Cheongpung Cultural Heritage Complex

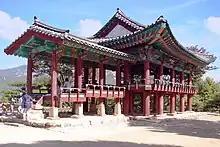
Hanbyeong-nu (pavilion)

Hanbyeong-nu (pavilion) was built in 1317 (during the reign of King Chungsuk of Goryeo) after this area of Cheongpung was elevated from the state of township to county. It was built as an auxiliary structure to the magistrate's office.